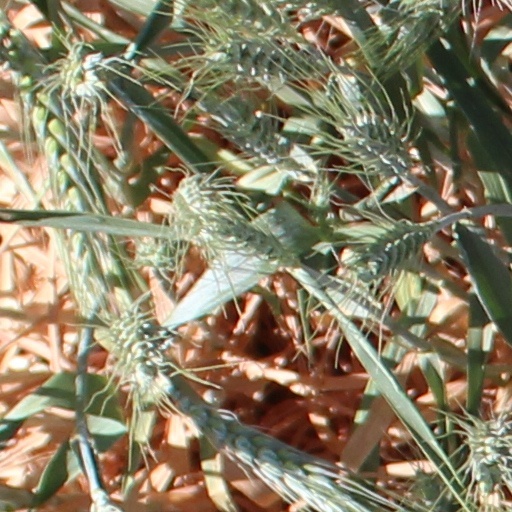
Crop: wheat